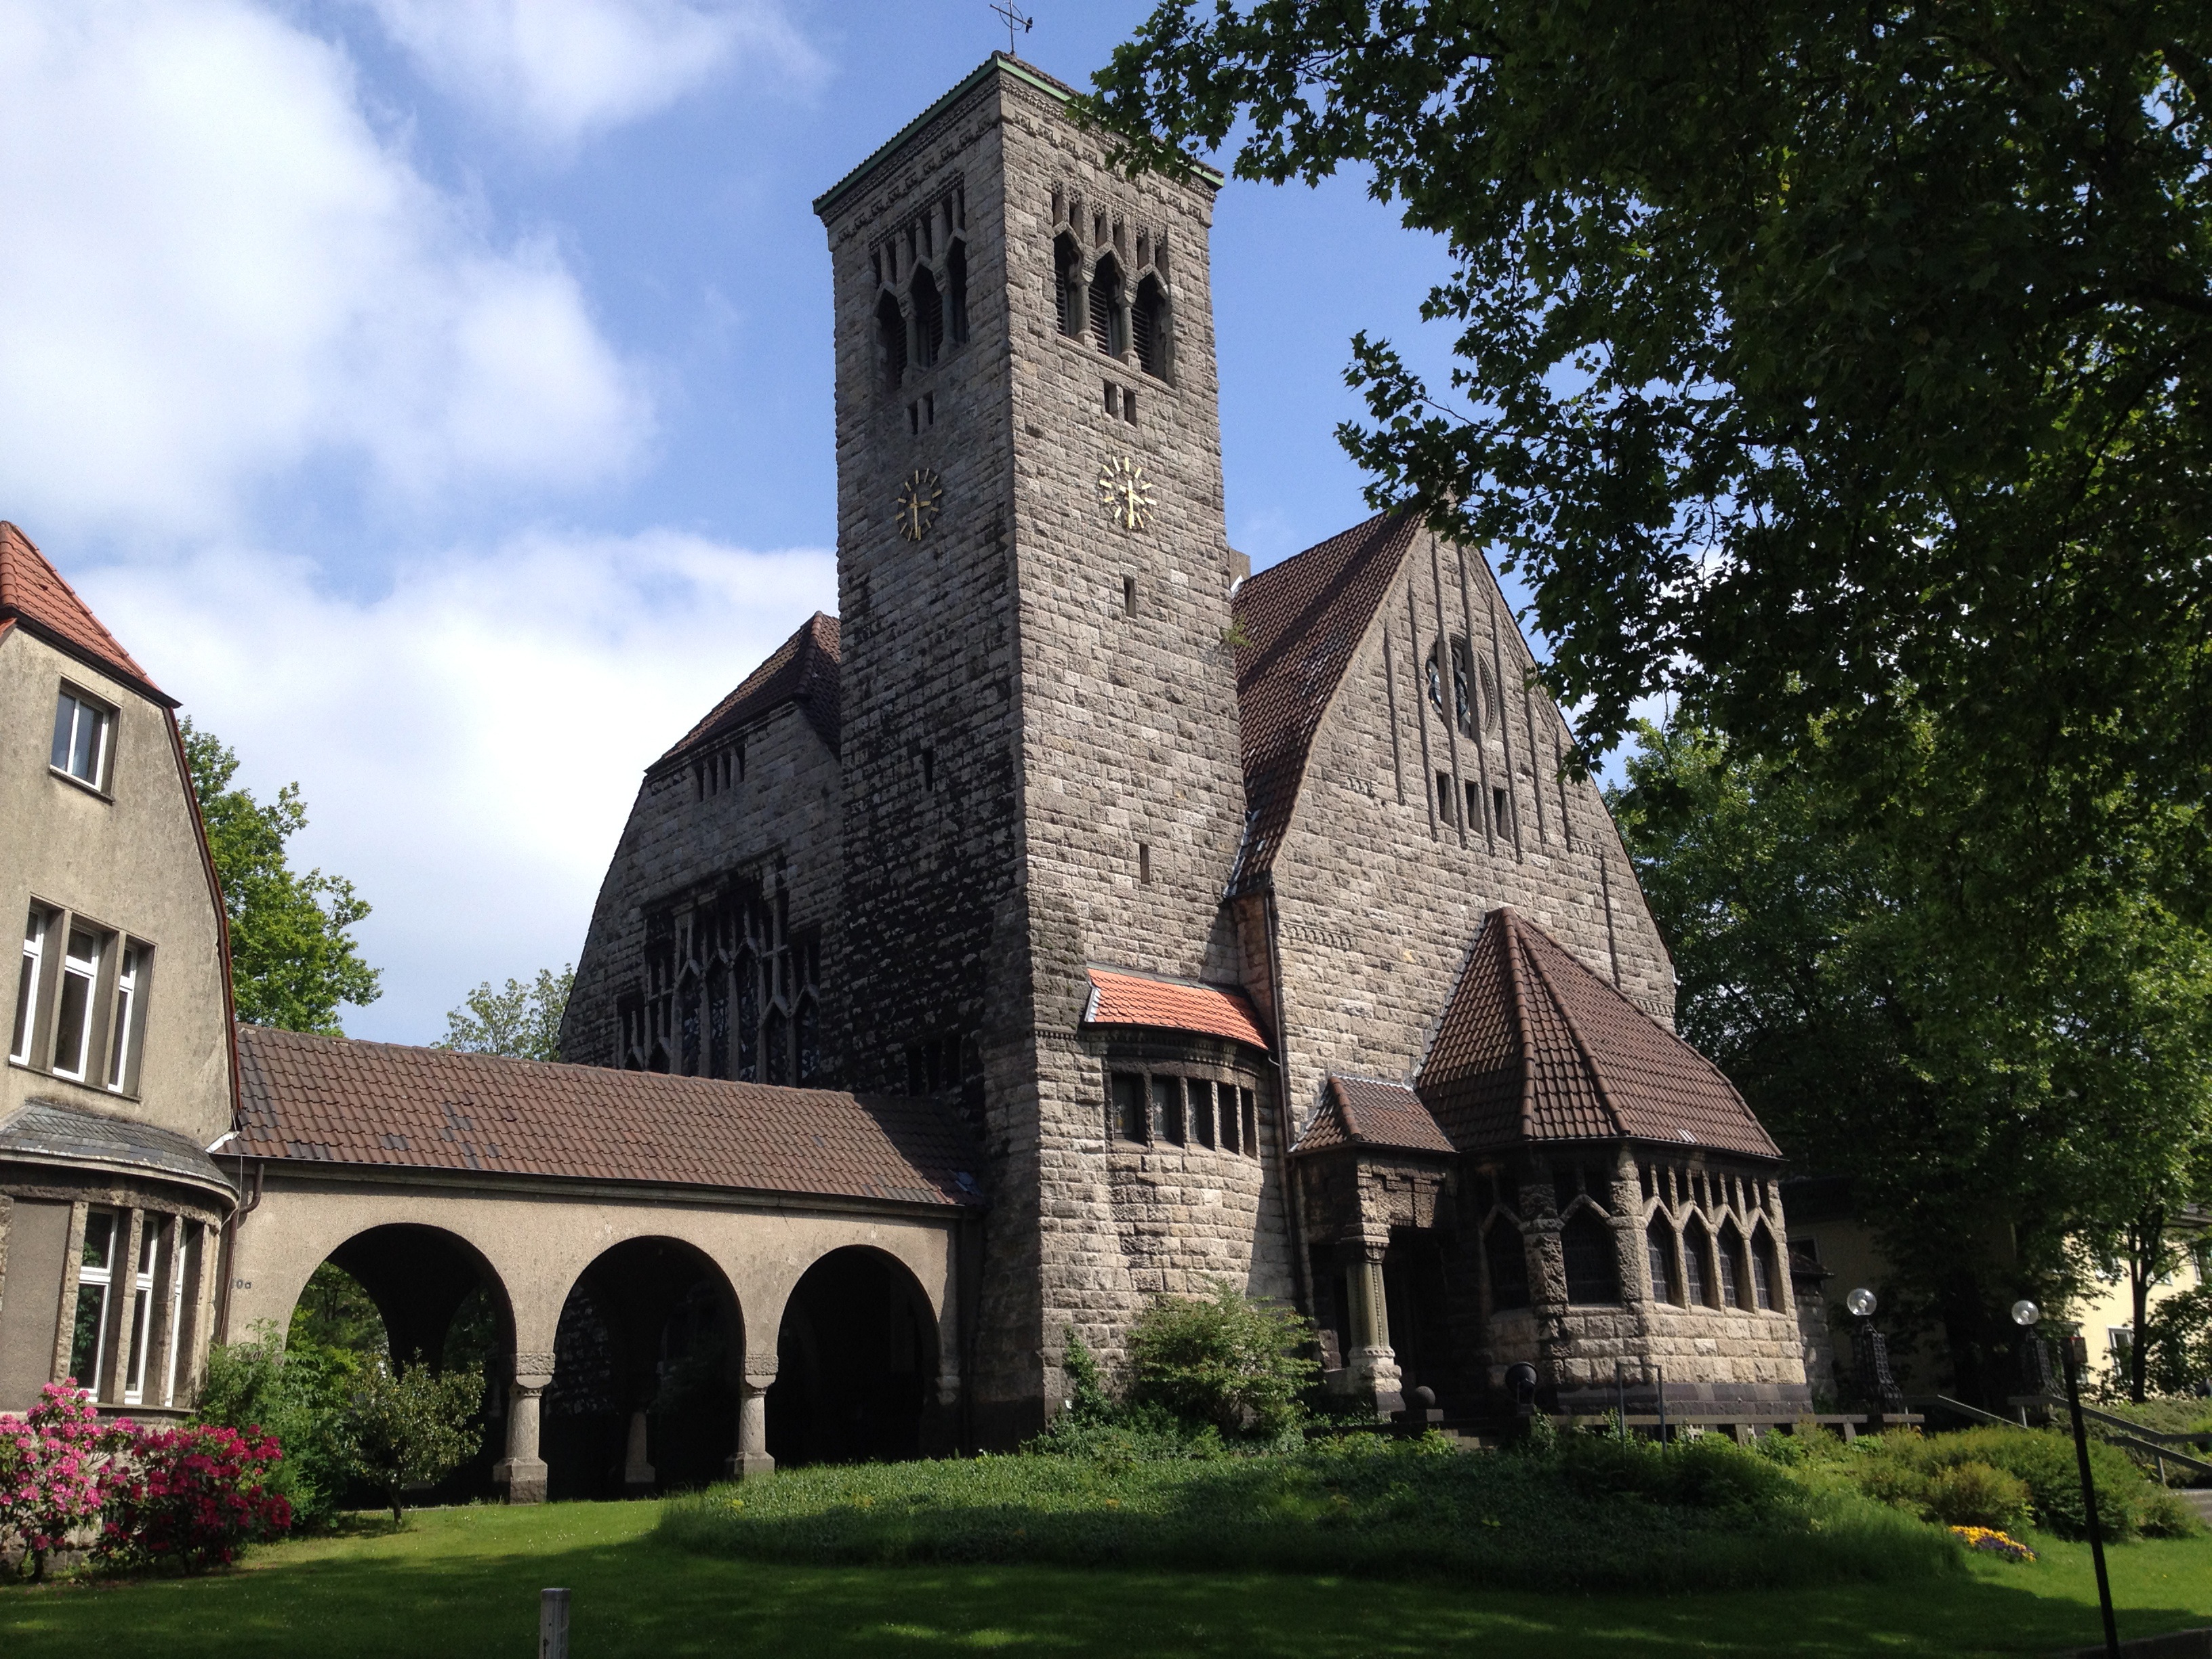
house, building, chateau, church, chapel, place of worship, monastery, abbey, estate, middle ages, rural area, bochum, spanish missions in california, luther church